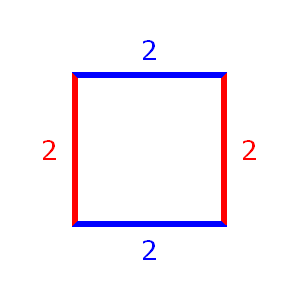
Le périmètre d'une figure plane est la longueur développée du contour de cette figure. Le calcul du périmètre sert par exemple à déterminer la quantité de grillage nécessaire à la clôture d'un terrain.